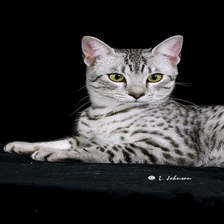
Species: cat
Breed: Egyptian Mau